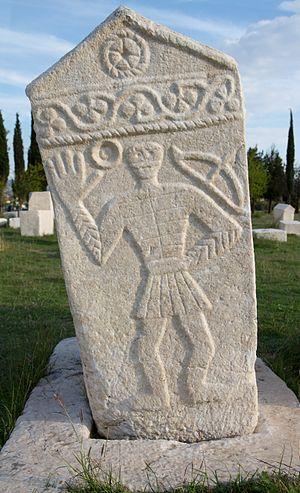
Stolac est une ville et une municipalité de Bosnie-Herzégovine située dans le canton d'Herzégovine-Neretva en Fédération de Bosnie-et-Herzégovine. Selon les premiers résultats du recensement bosnien de 2013, la ville intra muros compte 3 957 habitants et la municipalité 14 889.
La nécropole de Radimlja se trouve en Bosnie-Herzégovine, sur le territoire du village d'Ošanjići et dans la municipalité de Stolac. Elle abrite 133 stećci, un type particulier de tombes médiévales. Elle est inscrite sur la liste des monuments nationaux de Bosnie-Herzégovine et fait partie des 22 sites avec des stećci proposés par le pays pour une inscription au patrimoine mondial de l'UNESCO.
Cet article recense les monuments nationaux situés sur le territoire de la municipalité de Stolac en Bosnie-Herzégovine et dans la Fédération de Bosnie-et-Herzégovine. La liste établie par la Commission pour la protection des monuments nationaux compte 30 monuments nationaux inscrits sur la liste principale et 10 monuments inscrits sur une liste provisoire.